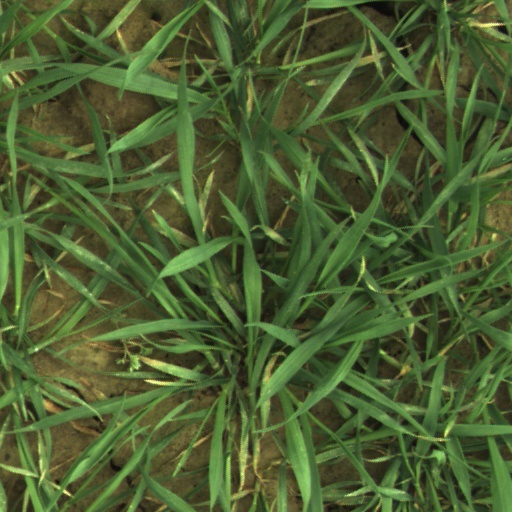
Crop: wheat